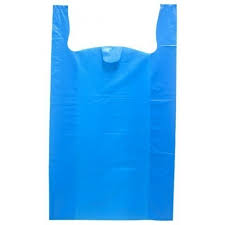
Waste category: plastic